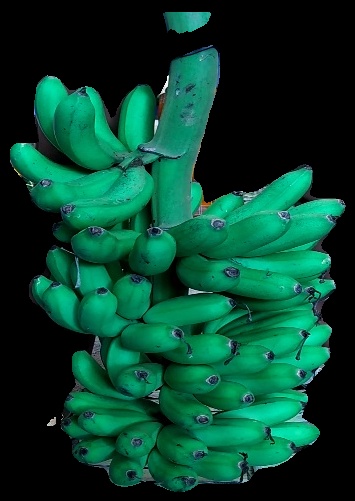
Variety: rasbale
Grade: grade1